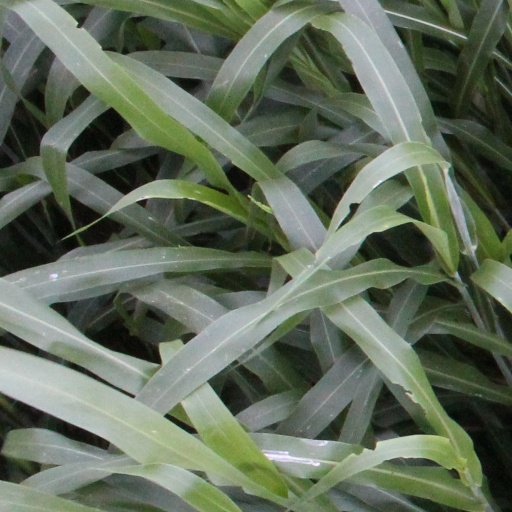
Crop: sorghum